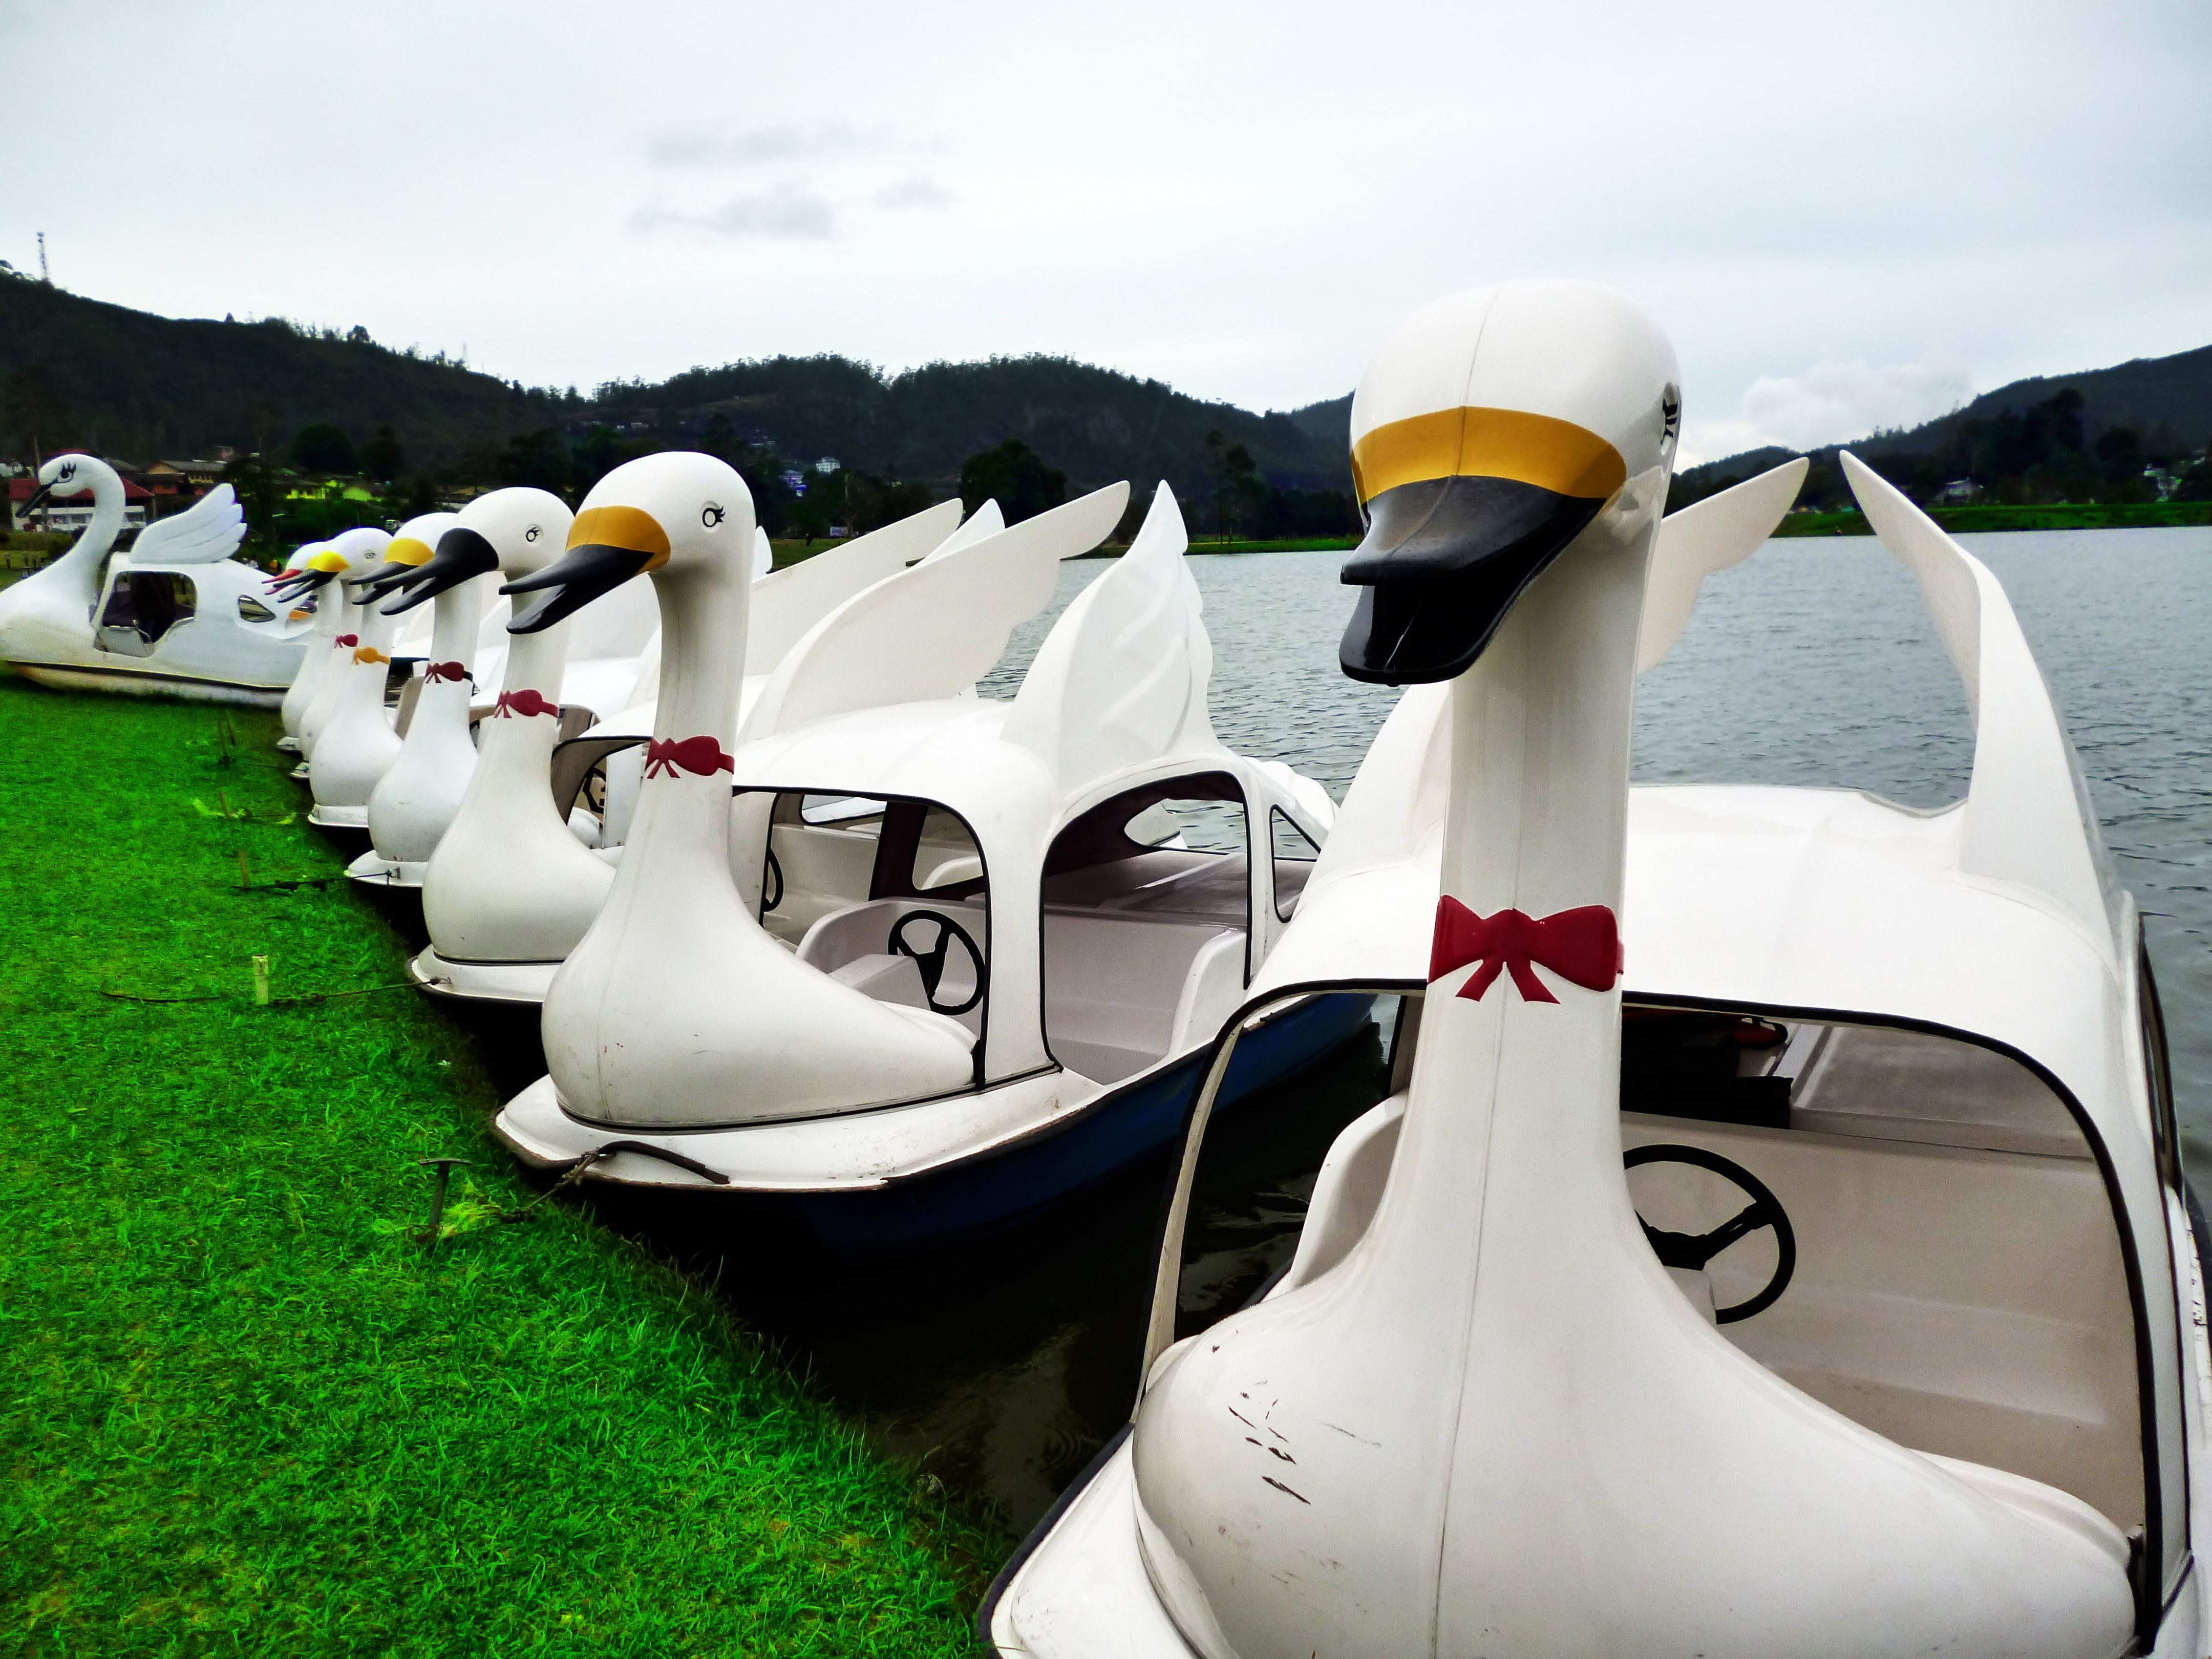
water, white, boat, travel, transportation, vessel, vehicle, leisure, nautical, boating, boats, swans, marine, toy boats